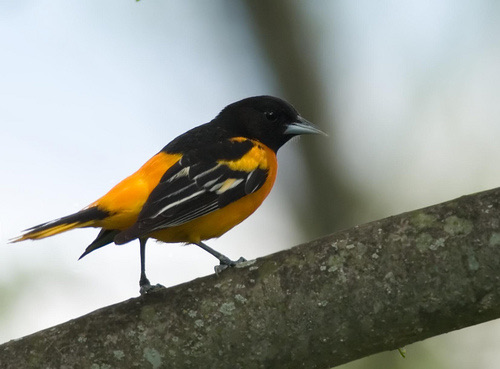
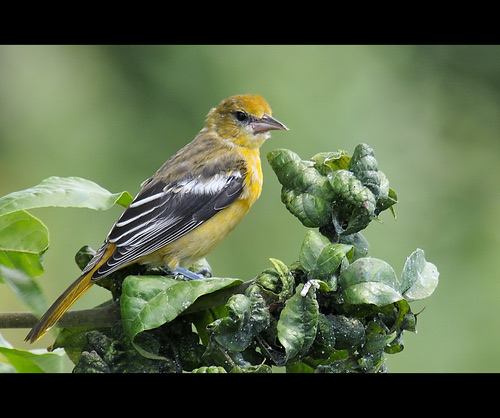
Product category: misc
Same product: yes